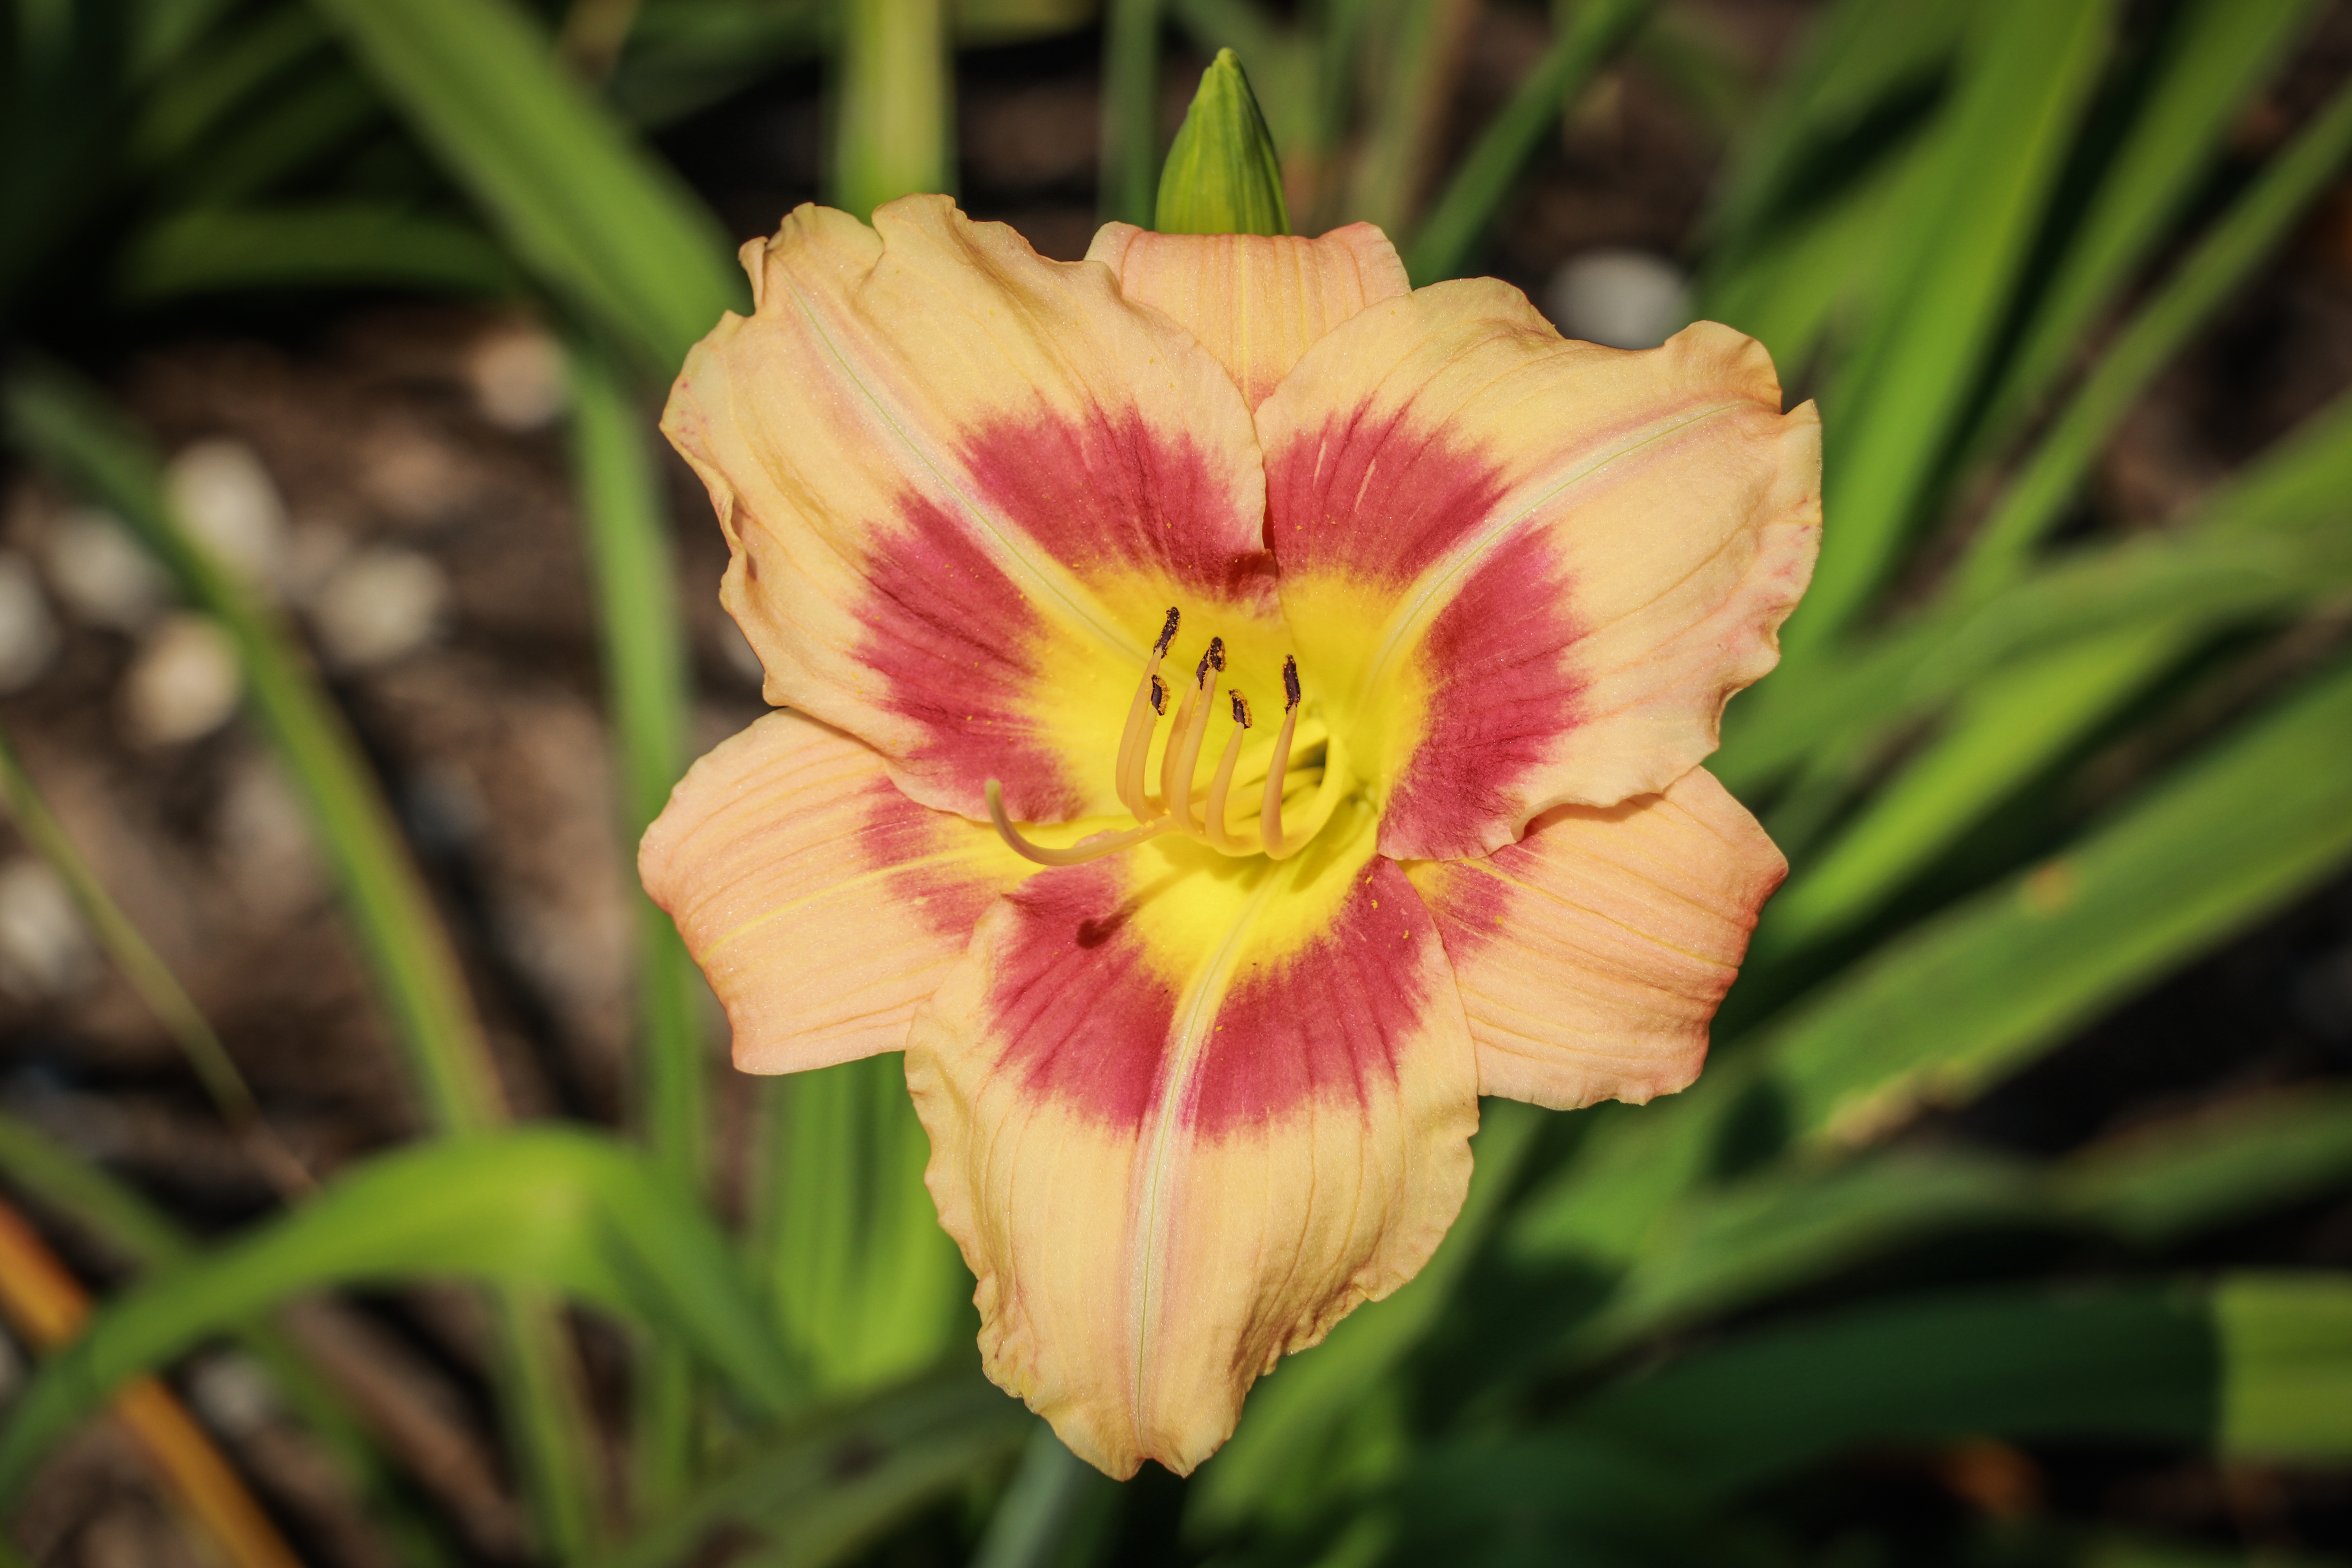
flower, garden, yellow, pink, plant, petal, terrestrial plant, grass, herbaceous plant, Lily order, annual plant, close up, flowering plant, lily, peach, Pedicel, pollen, macro photography, monocotyledon, wildflower, plant stem, lily family, daylily, peruvian lily, magenta, malvales, amaryllis family